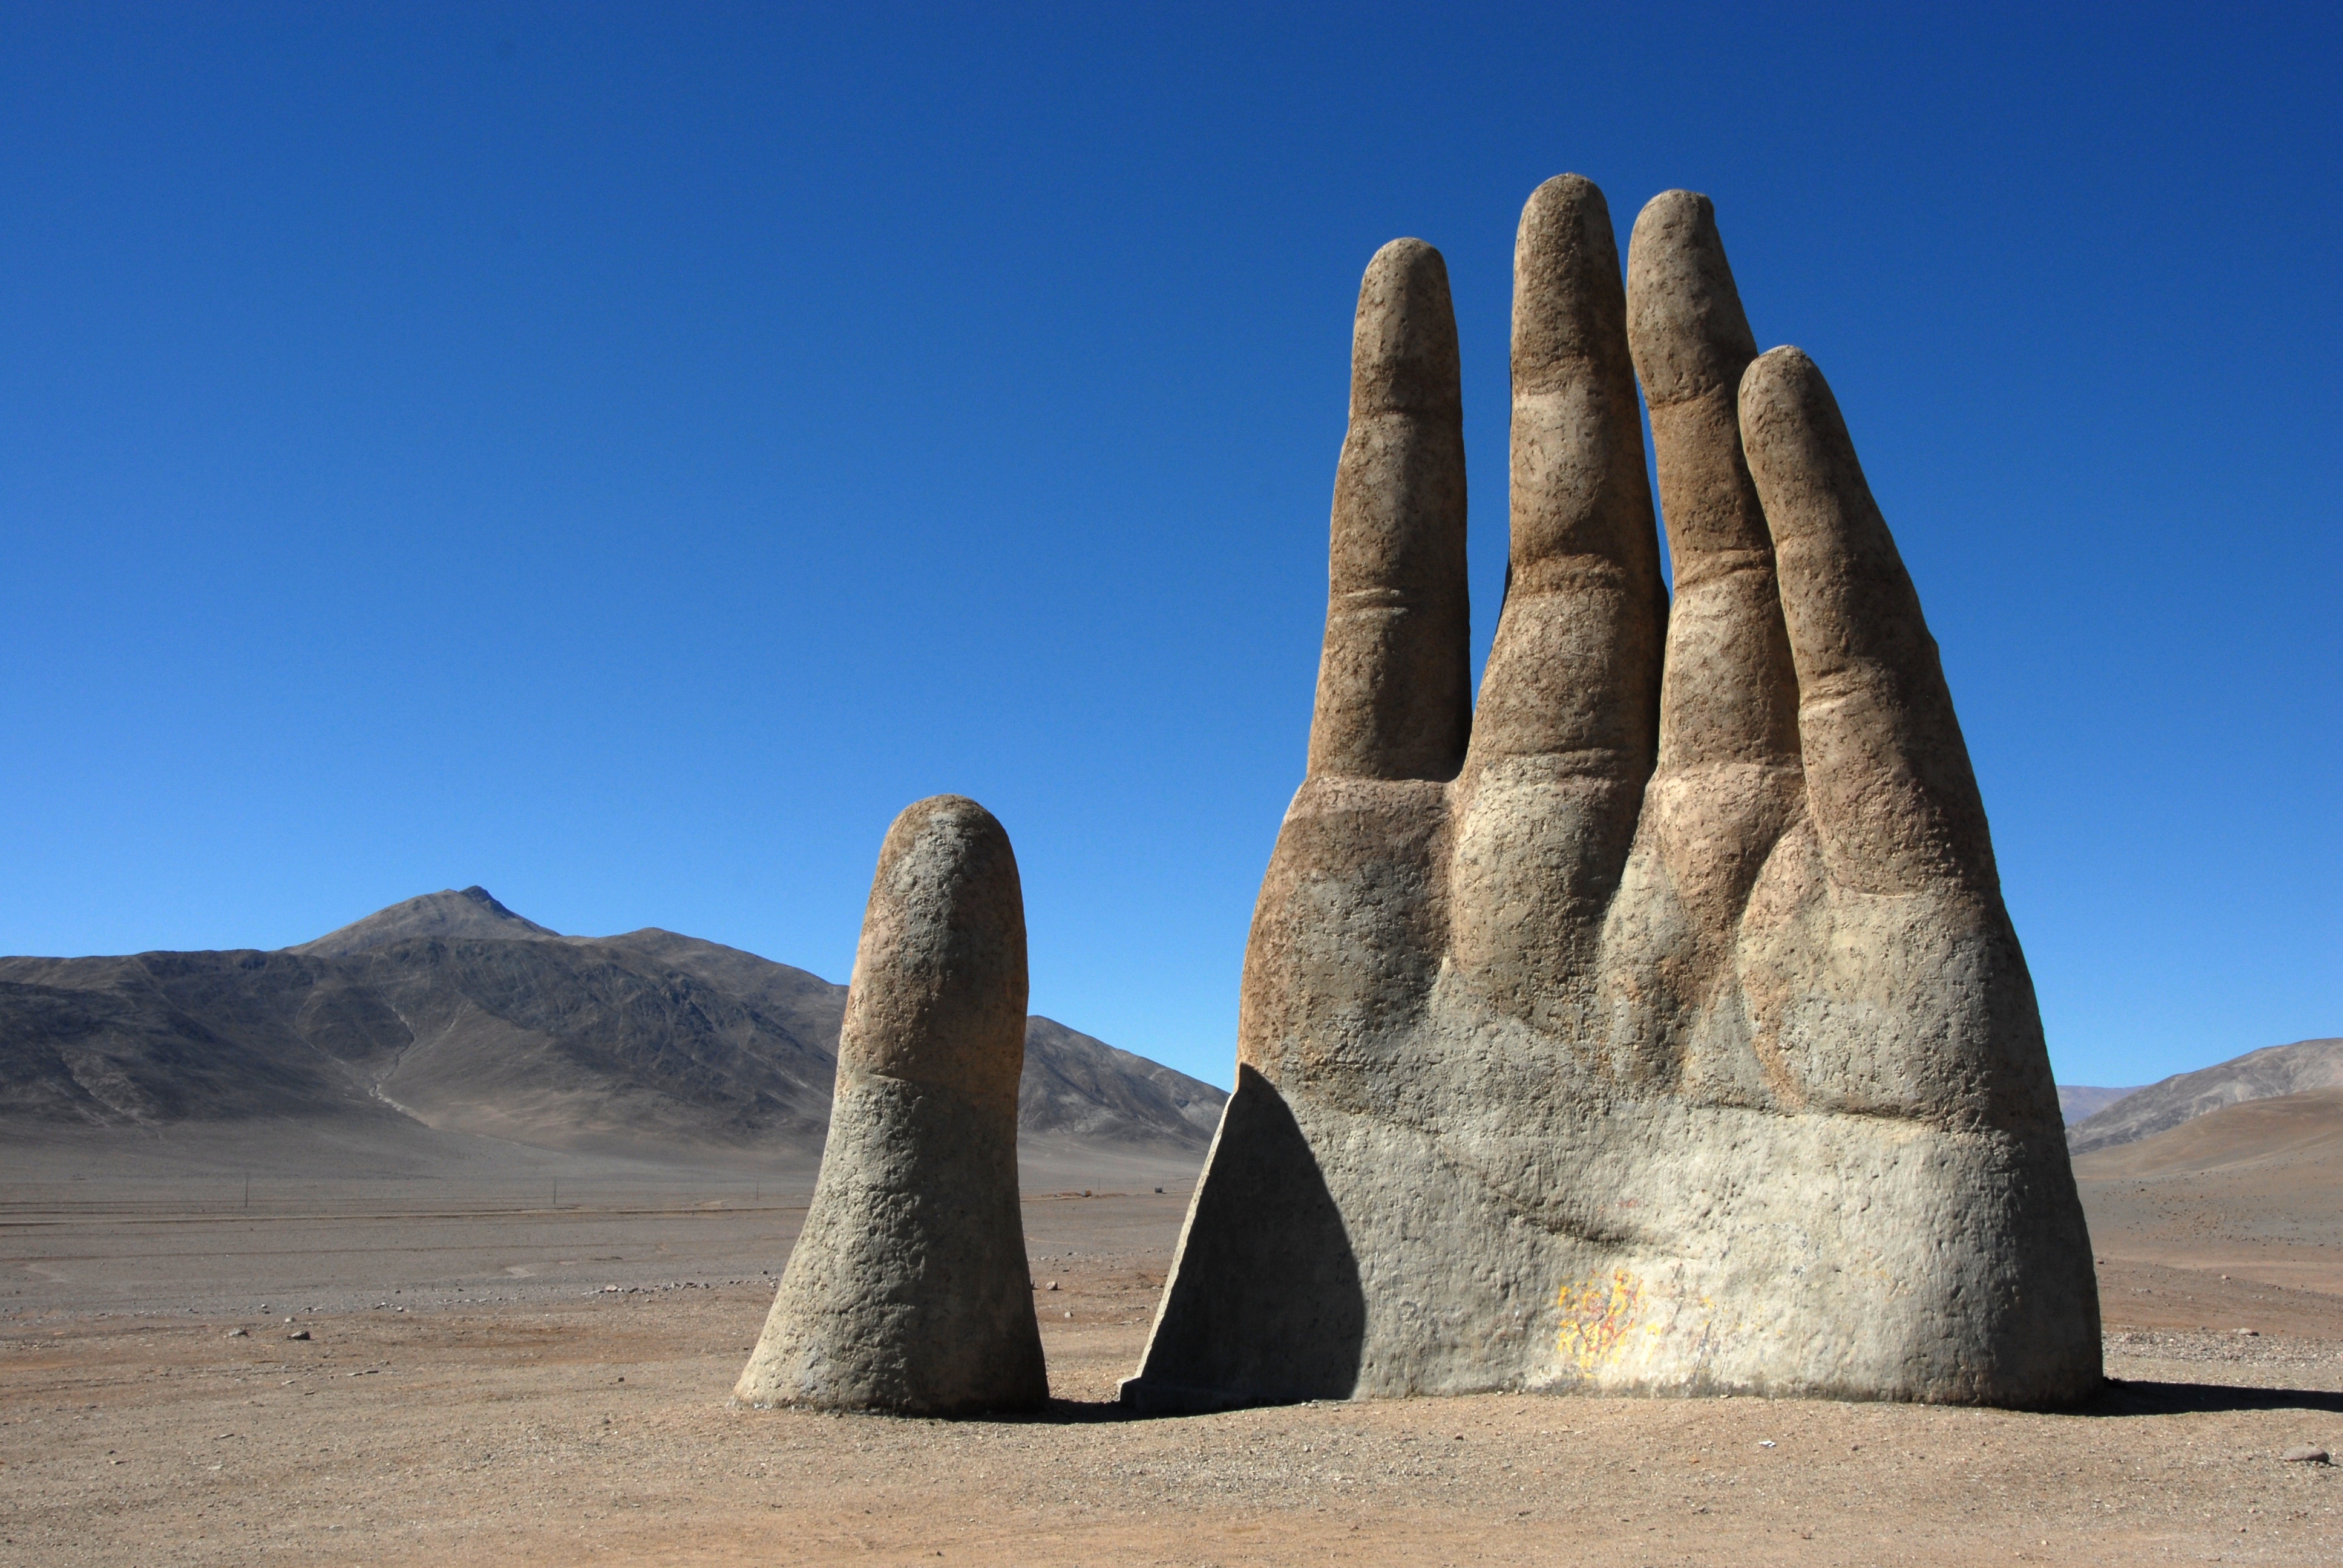
hand, landscape, sand, rock, desert, monument, formation, arch, landmark, material, chile, sculpture, geology, temple, badlands, monolith, atacama, ancient history, natural environment